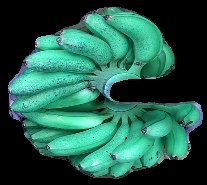
Variety: rasbale
Grade: grade1